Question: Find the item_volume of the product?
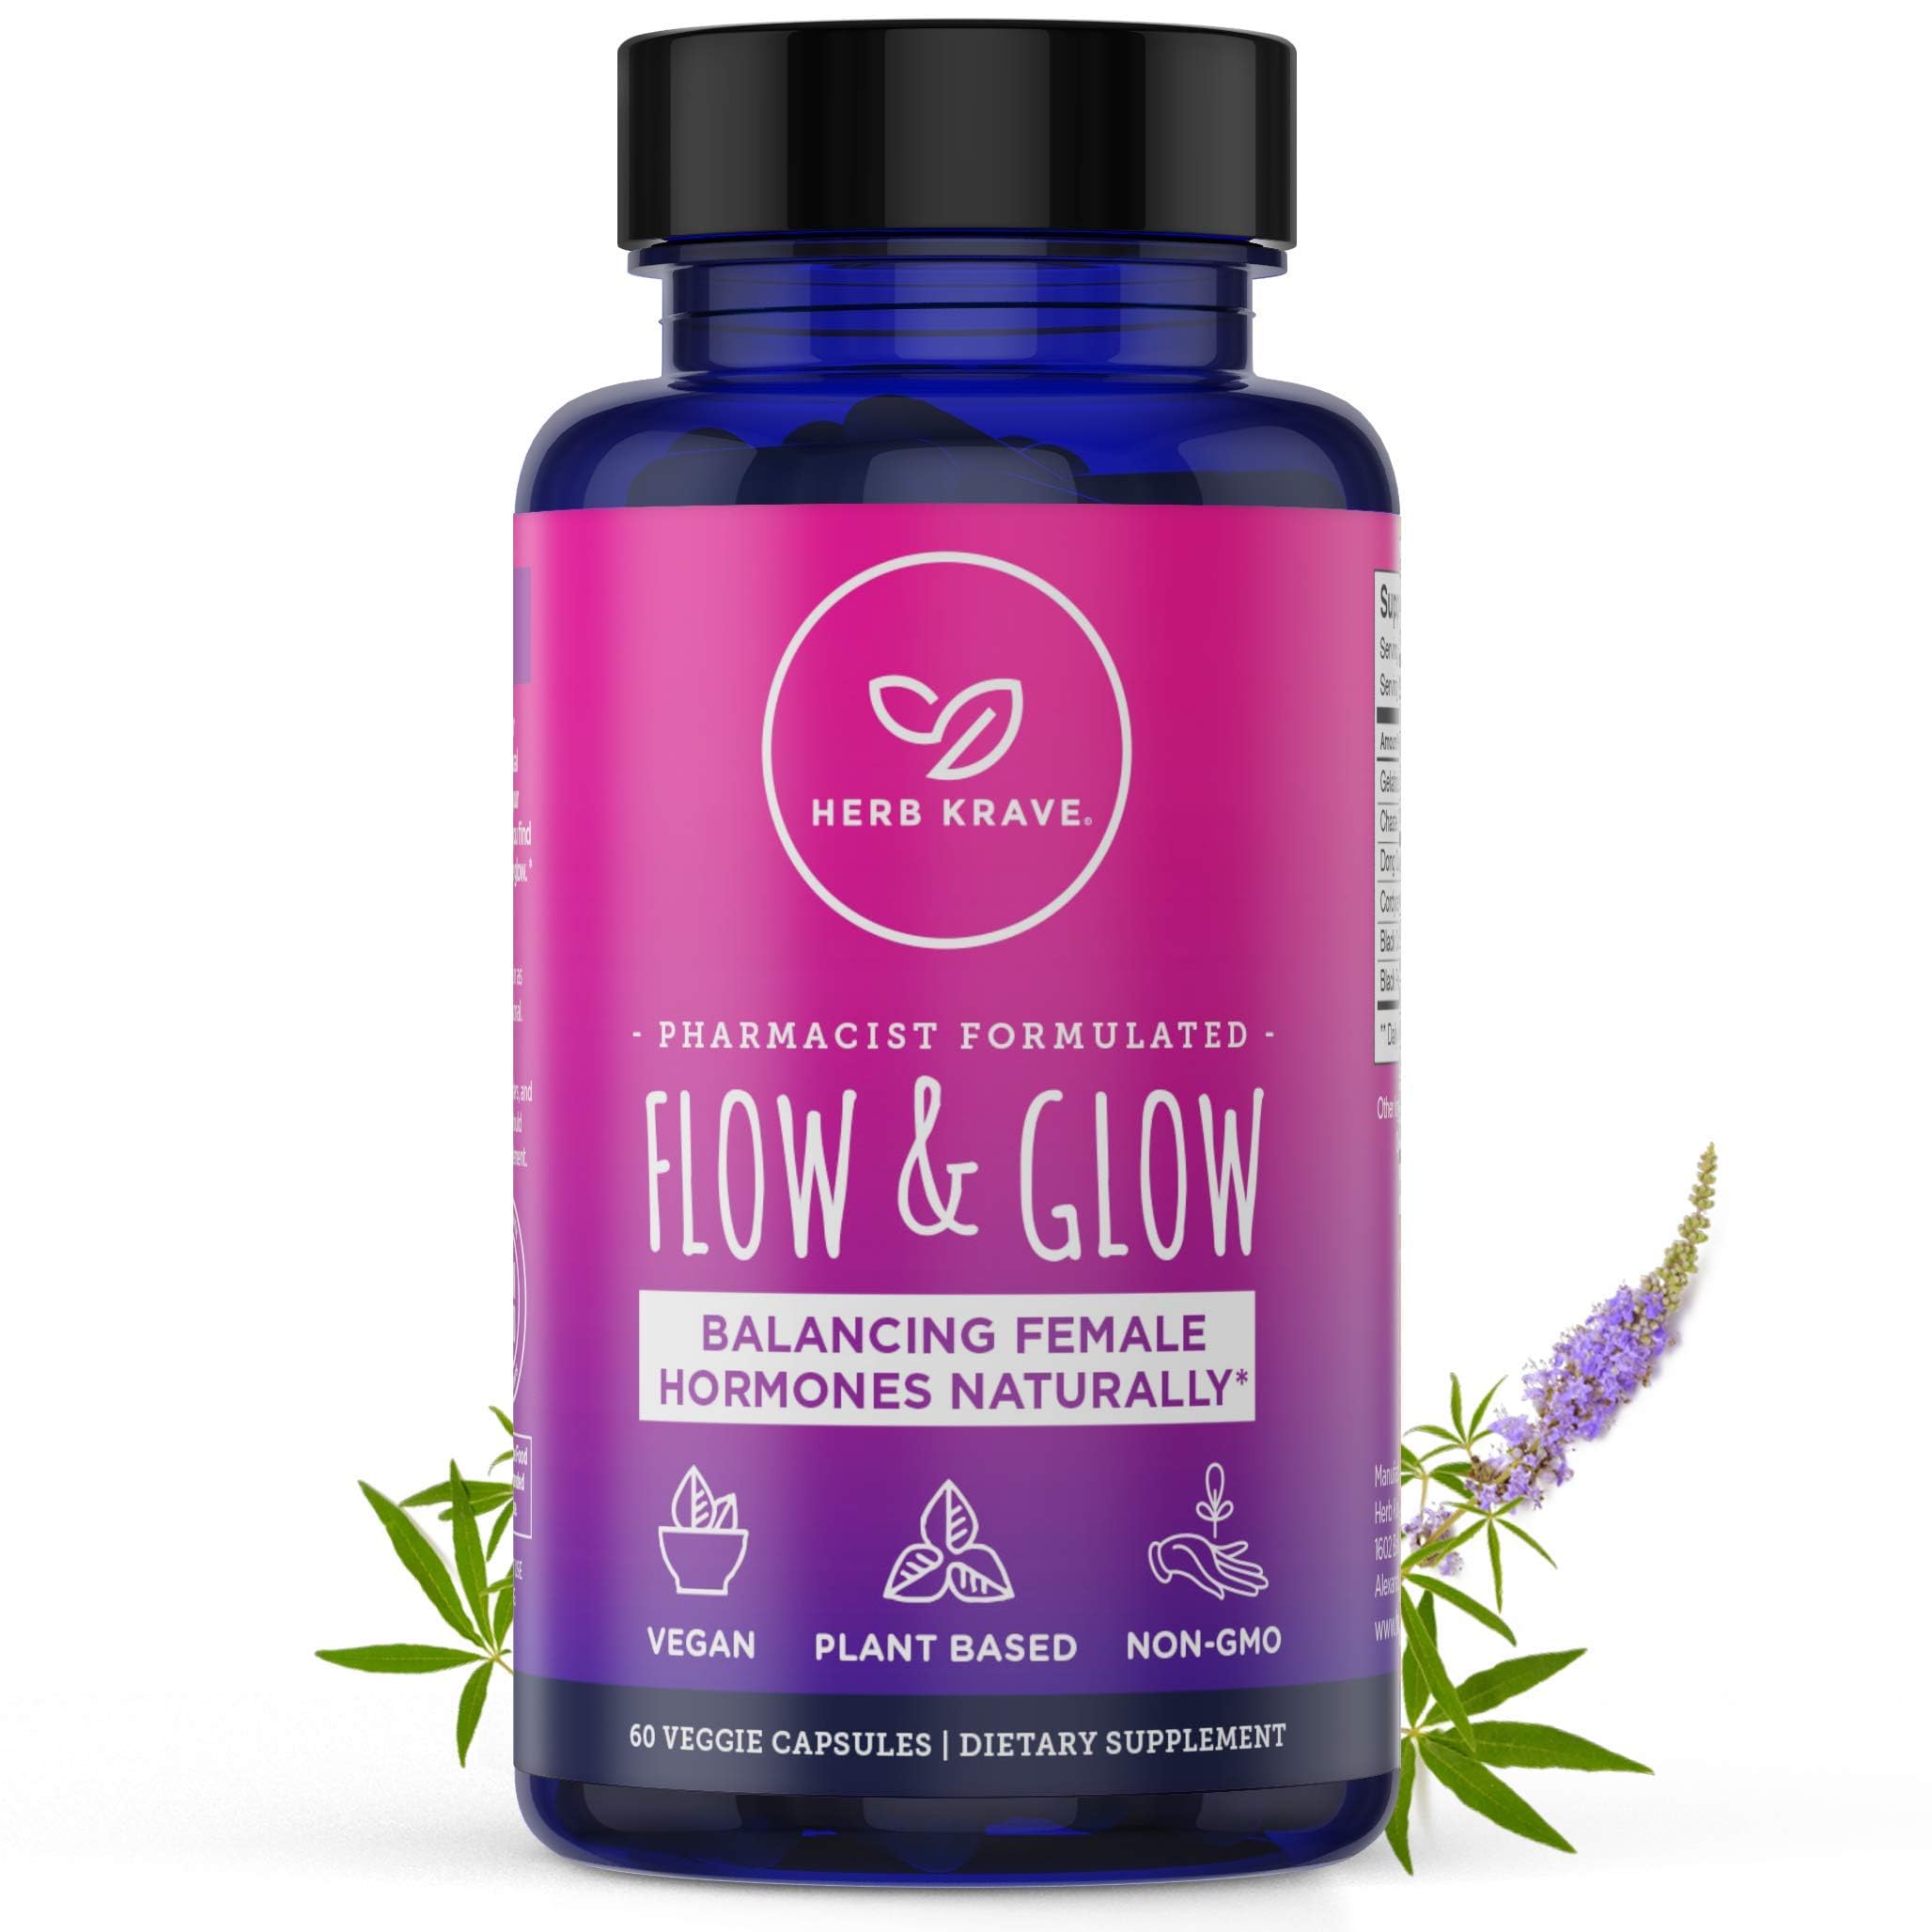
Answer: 25.0 fluid ounce